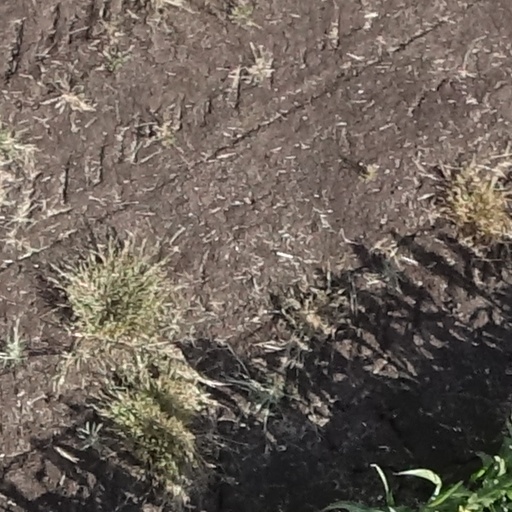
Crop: sorghum